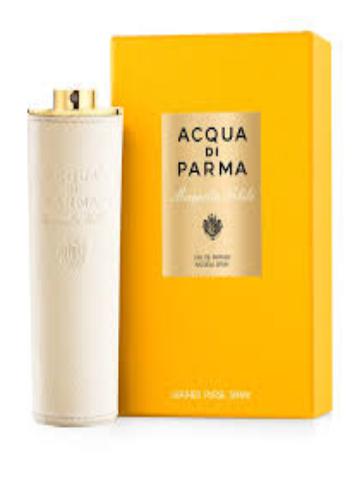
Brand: ACQUA DI PARMA
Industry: Necessities